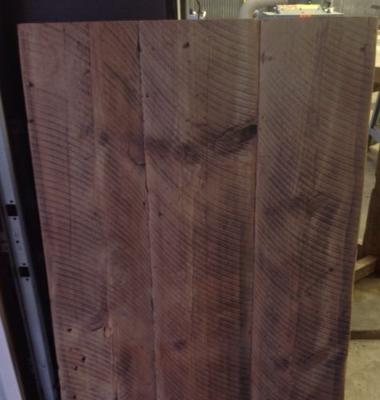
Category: table